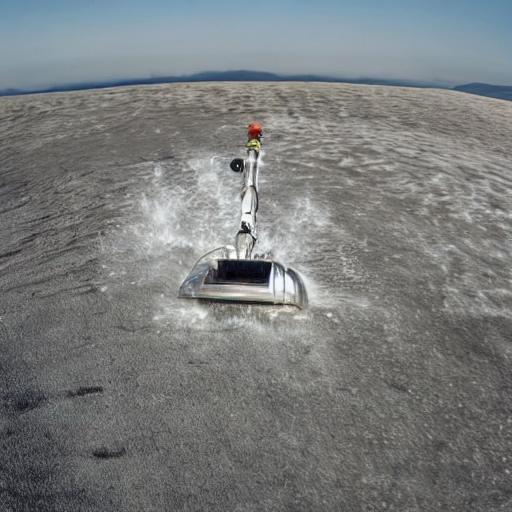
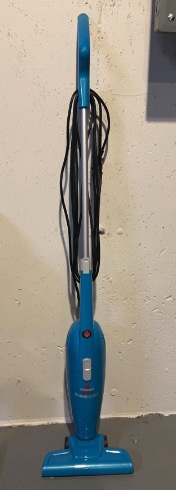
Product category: items_vacuum
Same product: no